Ode to the West Wind

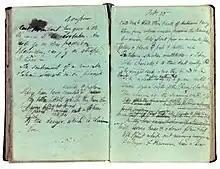
Percy Bysshe Shelley's fair draft of lines 1–42, 1819, Bodleian Library

"Ode to the West Wind" consists of five sections (cantos) written in terza rima. Each section consists of four tercets (ABA, BCB, CDC, DED) and a rhyming couplet (EE). The ode is written in iambic pentameter.